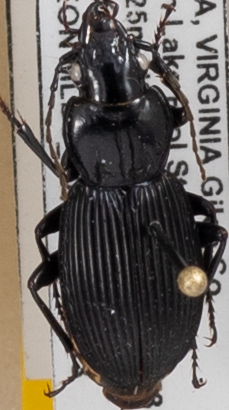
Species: Pterostichus lachrymosus
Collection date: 2021-07-13
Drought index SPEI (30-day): -1.372
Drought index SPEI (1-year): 0.47
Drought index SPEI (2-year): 1.16